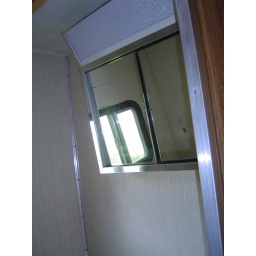
Bathroom medicine cabinet over sink